Nichkhun

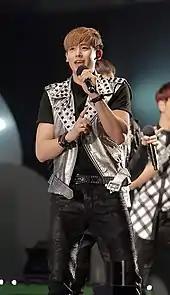
Nichkhun in July 2011

Nichkhun was one of the hosts for the Korean Music Wave in Bangkok in 2010, 2011, and 2013. In 2010, along with Taecyeon and Yoon Eun-hye, Nichkhun played one of the main characters in a 12-minute music video drama for Cass Beer, which was released on February 8. He also hosted JYP's talent competition "Superstar Survival". In June 2010, he was cast in the second season of the variety show "We Got Married", pairing up with Victoria of f(x). The couple, known as Khuntoria, was featured on the show leaving in September 2011.